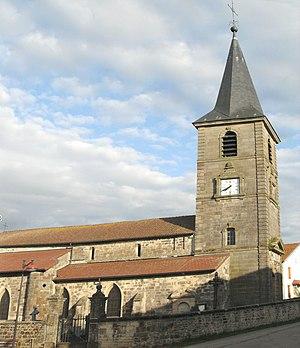
L'église fortifiée Saint-Brice à Dombrot-le-Sec
Cet article recense les monuments historiques français classés en 1907.
Cet article recense les monuments historiques du département des Vosges, en France.
Dombrot-le-Sec est une commune française située dans le département des Vosges, en région Grand Est.